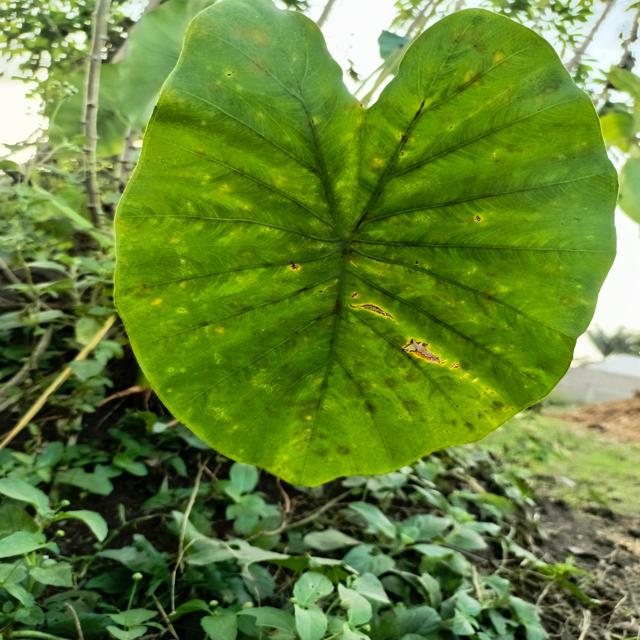
Label: Early_Blight